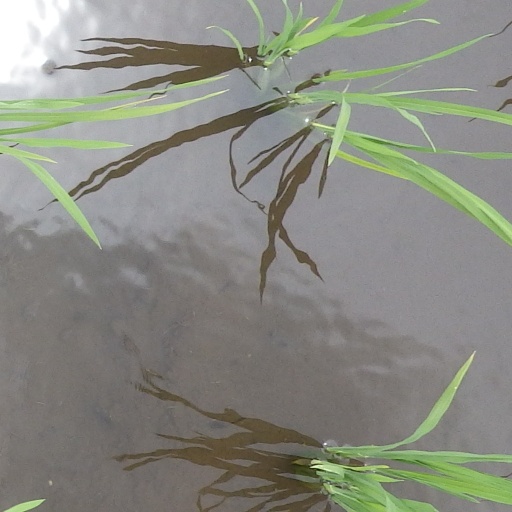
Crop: rice